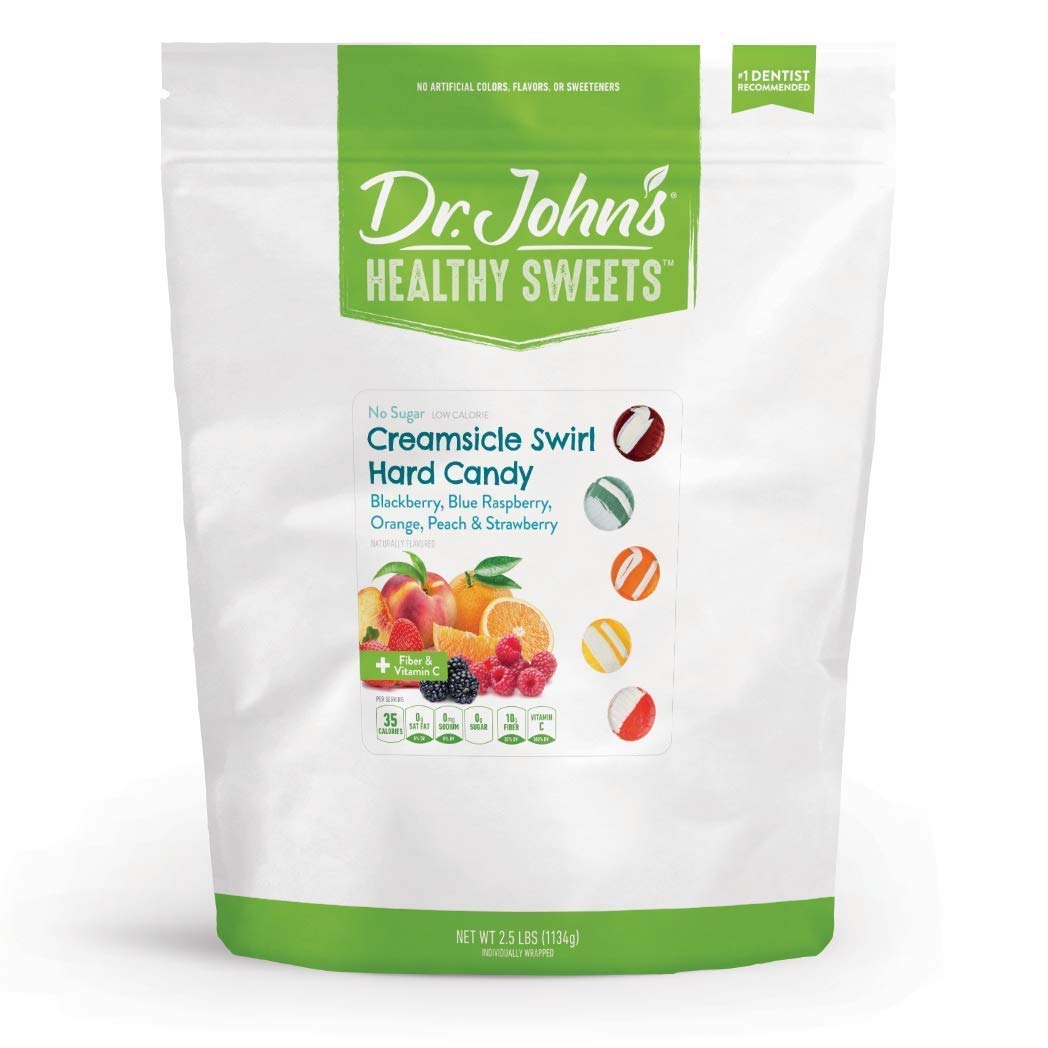
Item Name: Dr. John’s Sugar Free Candy, Healthy Hard Candy with Zero Sugar, Low Calorie Snacks, Keto Friendly, Vegan, Gluten Free, Creamsicle Swirl, 252 Count, 2.5 LB
Bullet Point 1: The healthiest—and tastiest—candies in the world!
Bullet Point 2: Sugar free, low calorie Peaches & Cream, Orange & Cream, Blue Raspberry & Cream, Strawberry & Cream and Blackberry & Cream hard candies
Bullet Point 3: Fortified with 10 grams fiber and 160%DV vitamin C
Bullet Point 4: NO artificial colors, flavors, or sweeteners
Bullet Point 5: Gluten free, dairy free, soy free, vegan, Kosher, made in a nut free facility
Product Description: Dr. John’s Healthy Sweets Creamsicle Swirl Hard Candies are naturally sugar-free, fortified with important nutrients and bursting with flavor. We want you to feel good about eating our artisan candies. This 2.5 lb package comes with approximately 252 hard candies in Peaches & Cream, Orange & Cream, Blue Raspberry & Cream, Strawberry & Cream and Blackberry & Cream flavors made from natural ingredients that make them gluten-free, peanut-free, and dairy-free. What makes it taste so deliciously sweet if we don’t use any sugar? We use natural sugar alcohols - xylitol and erythritol - to make sure our candy is just as sweet, without all the calories! Bonus: unlike regular sugar, these sugar alcohols also don't promote tooth decay, making this candy the #1 choice for dentists across America. Who would eat sugar-free candy? People who keep to a low-sugar or no-sugar diet for medical reasons, like diabetes, people who enjoy getting their calories and sugar in places other than candy, and people who enjoy guilt-free indulgences.
Value: 252.0
Unit: Count

Price: 22.99